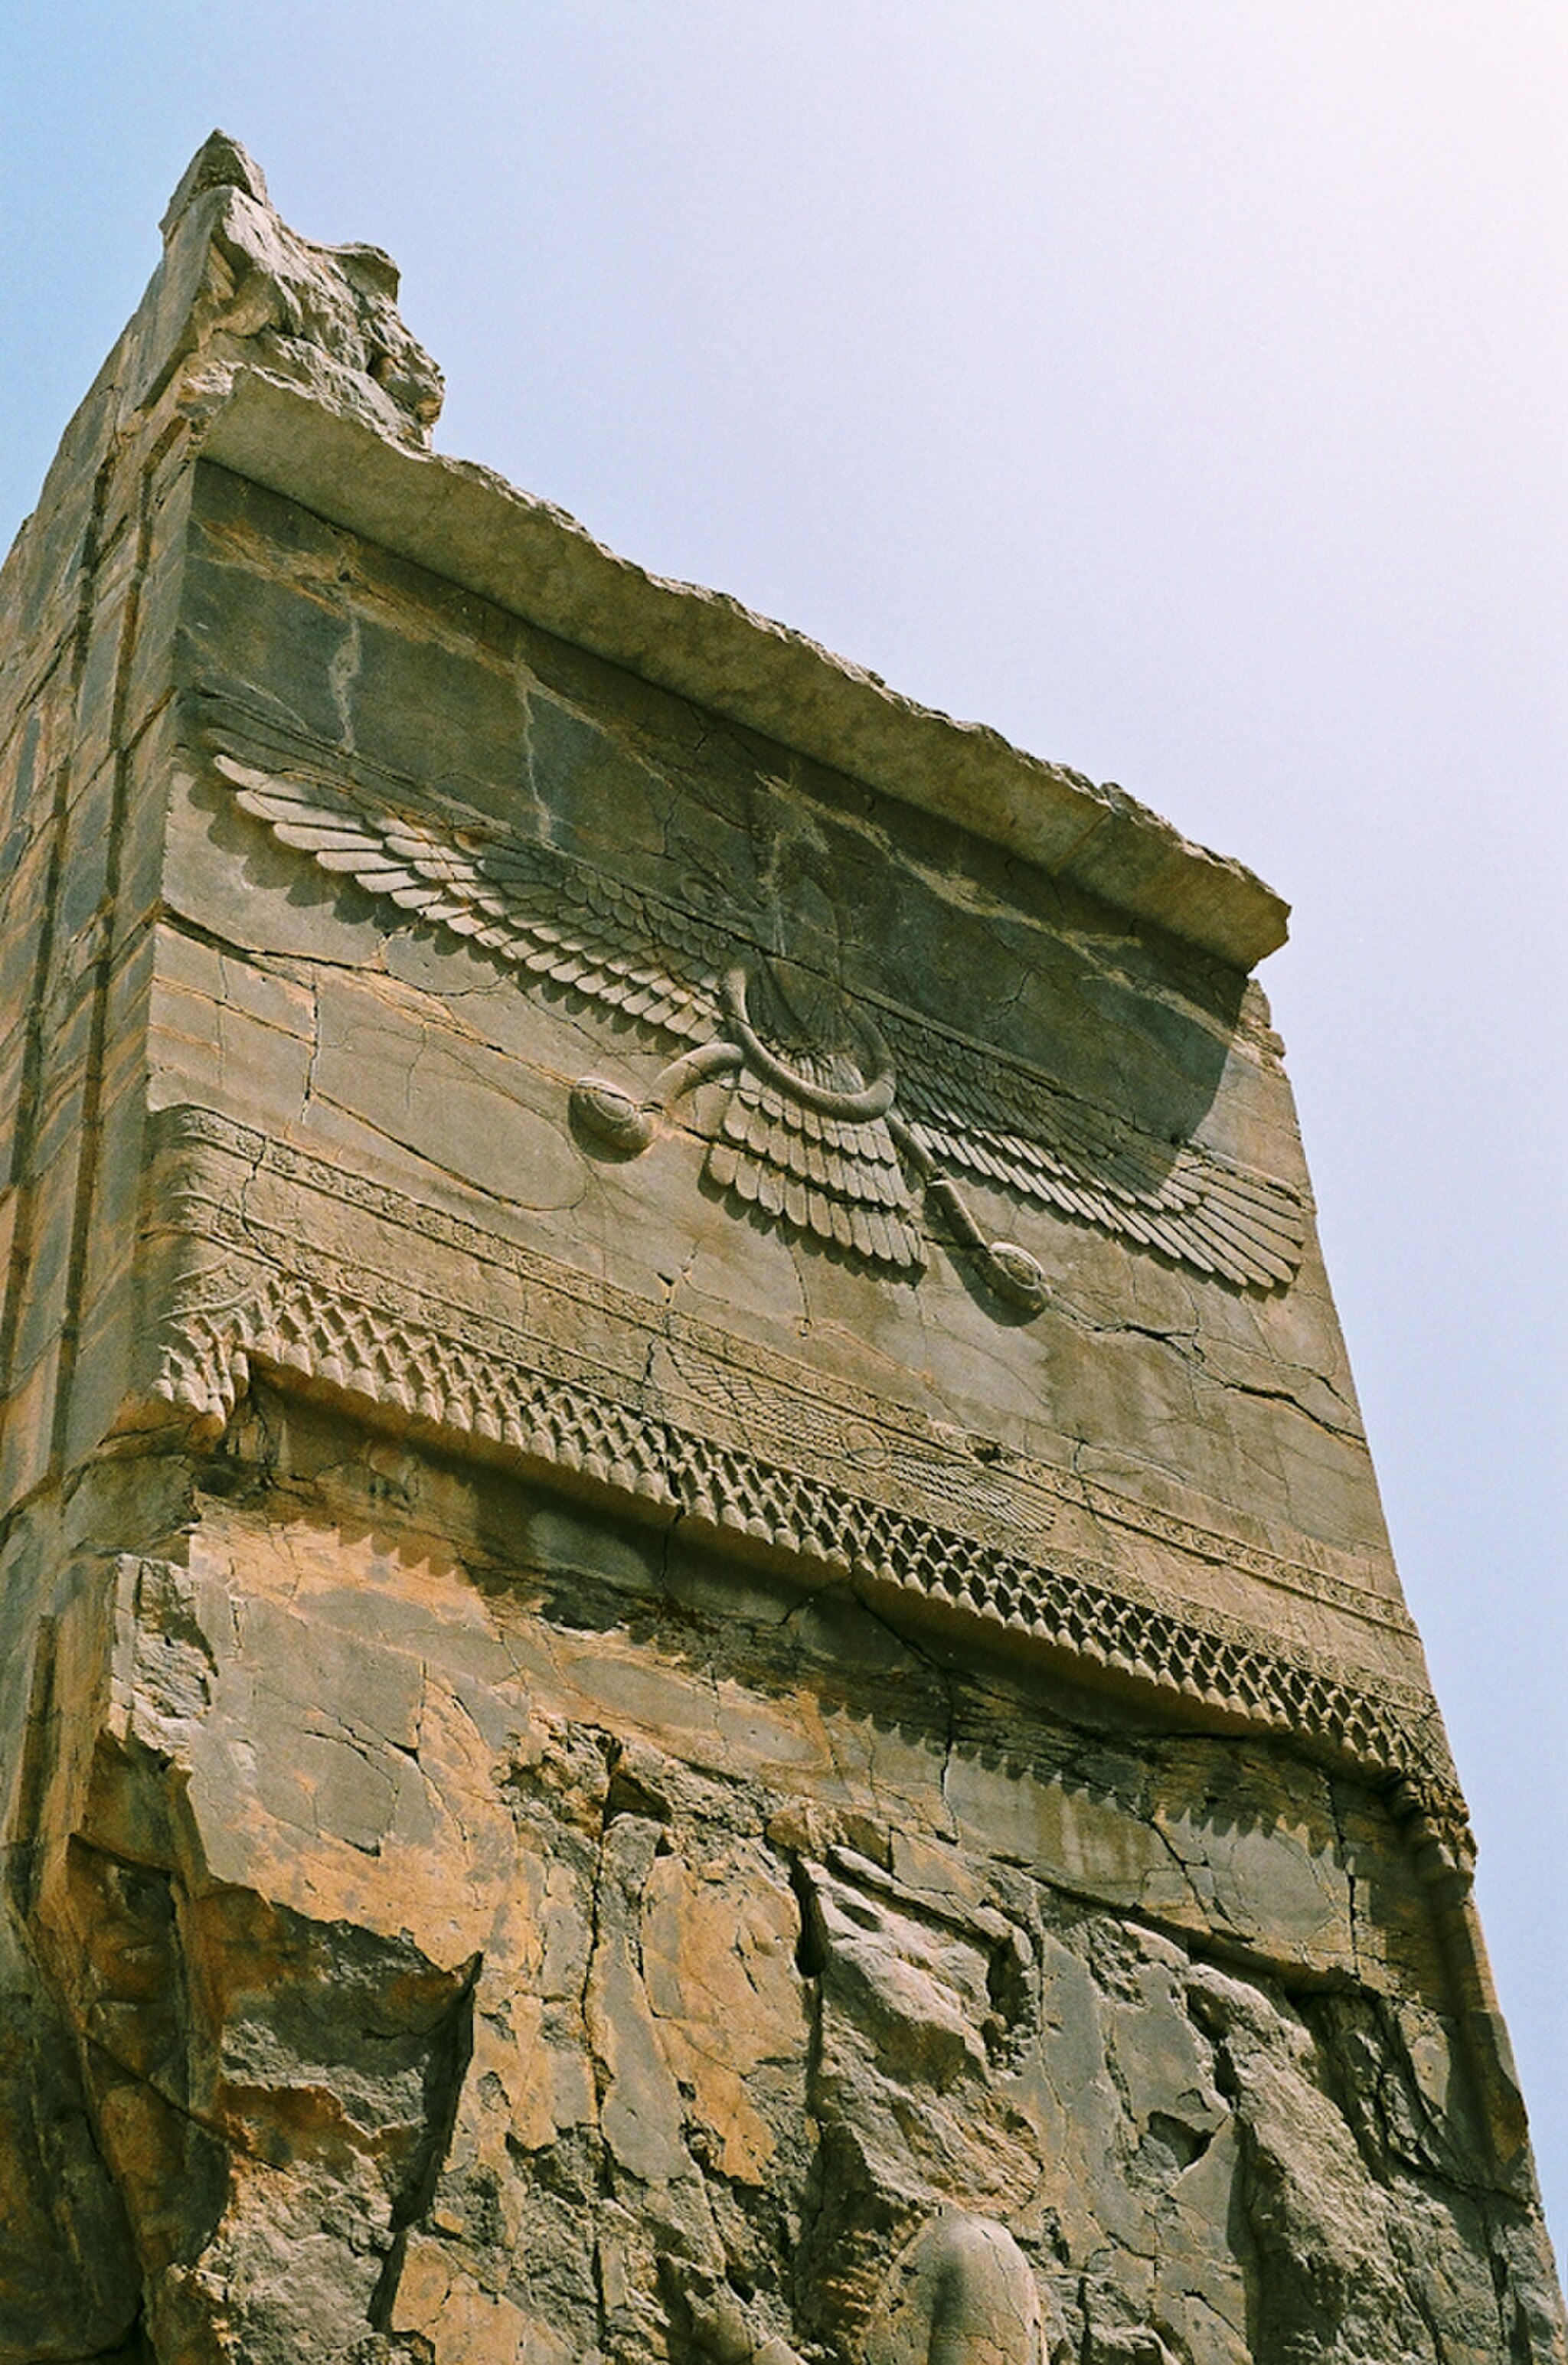
Title: Persepolis (4368741973)
Description: Persepolis
Date: 2010-02-18 20:57
Categories: Flickr images reviewed by FlickreviewR 2, 2010 in Persepolis, Reliefs of Faravahar in Persepolis, Photographs by Bijan Tehrani